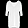
Label: Dress